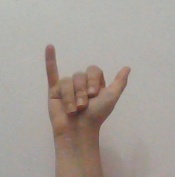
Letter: ya